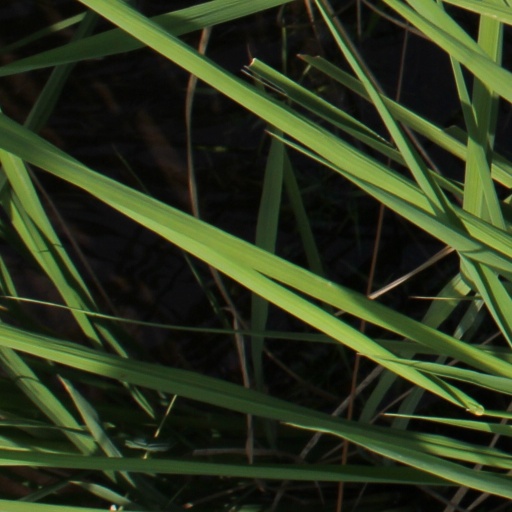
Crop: rice